Ranjit Singh

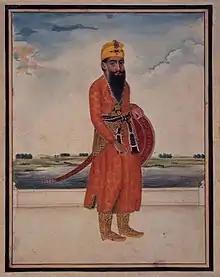
Maharaja Ranjit Singhcirca 1816–29

Ranjit Singh was born in a Sandhawalia Jat Sikh family on 13 November 1780 to Maha Singh and Raj Kaur in Gujranwala, Punjab region (present-day Punjab, Pakistan). His mother Raj Kaur was the daughter of Sidhu Jat Sikh ruler Raja Gajpat Singh of Jind. Upon his birth, he was named Buddh Singh after his ancestor who was first in line to take the Amrit Sanchaar. The child's name was changed to Ranjit (literally, "victor in battle") Singh ("lion") by his father to commemorate his army's victory over the Chattha chief Pir Muhammad of Chattha State.